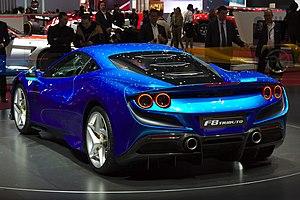
La Ferrari F8 Tributo est une voiture de sport du constructeur italien Ferrari commercialisée à partir de 2019.